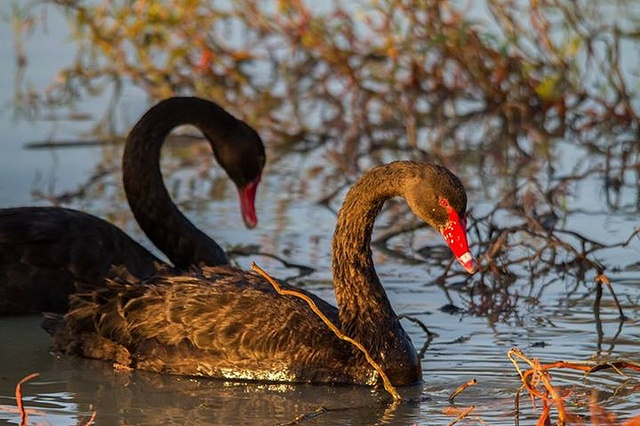
Two Geese are swimming in the water by a tree.
A pair of waterbirds swimming in the water
Two dark swans swimming on top of a lake.
Two geese swimming in a pond of water.
Two swans swim in water near some branches.